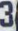
Number: 3